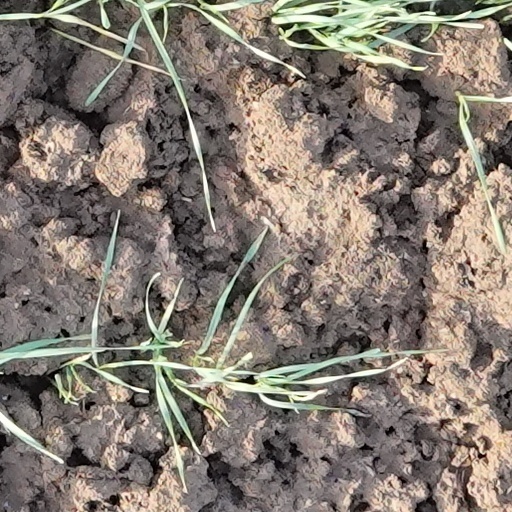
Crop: wheat